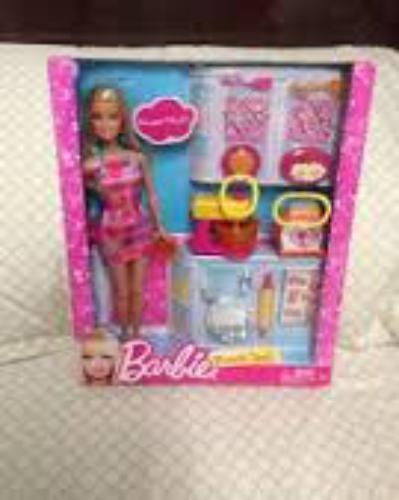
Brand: Breakfast with Barbie
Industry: Food